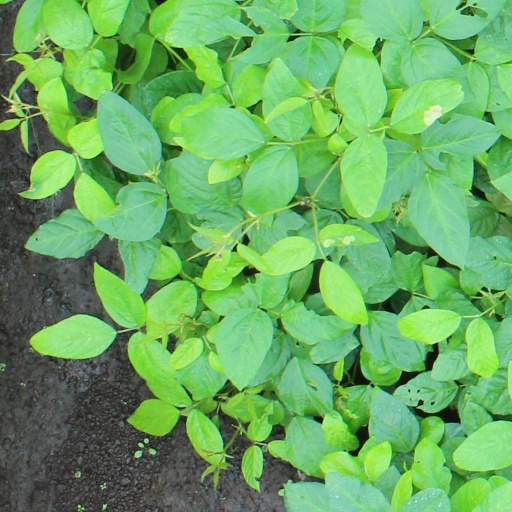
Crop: soybean